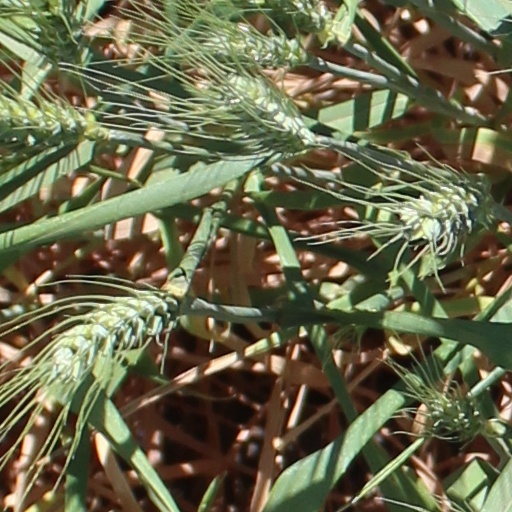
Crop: wheat